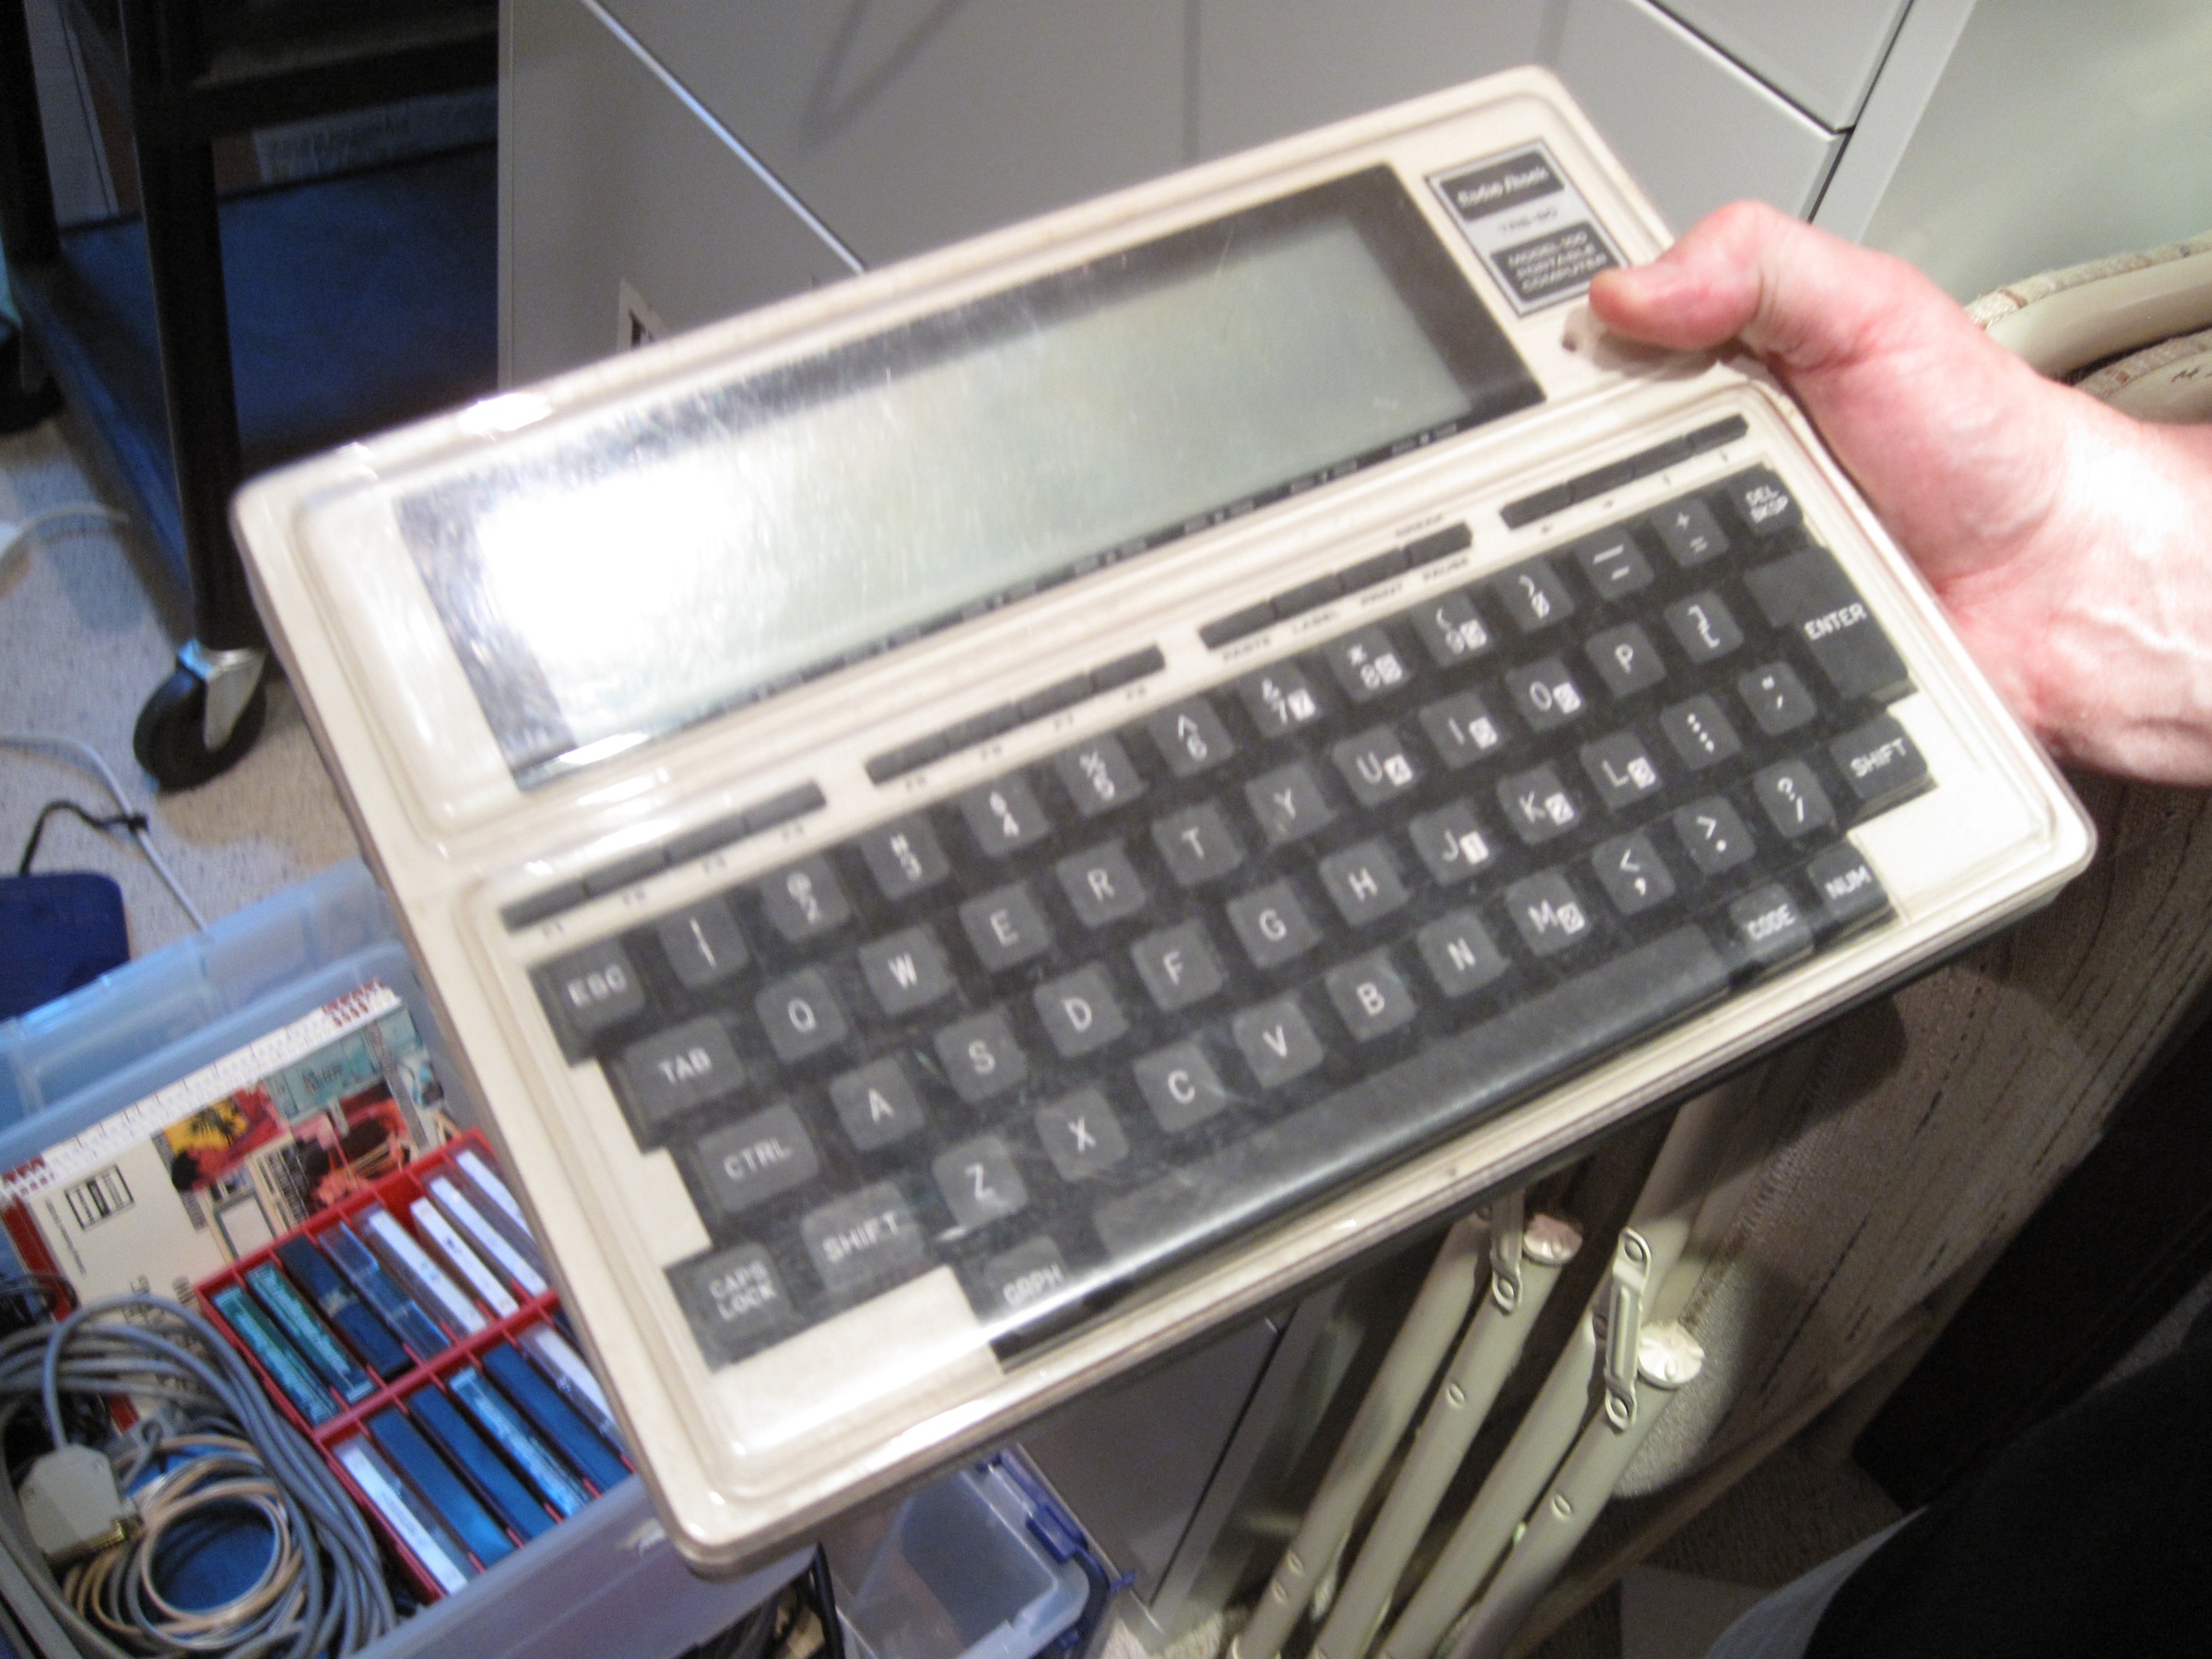
laptop, technology, gadget, multimedia, nmc2009, 5cardtech, computer keyboard, computer hardware, office equipment